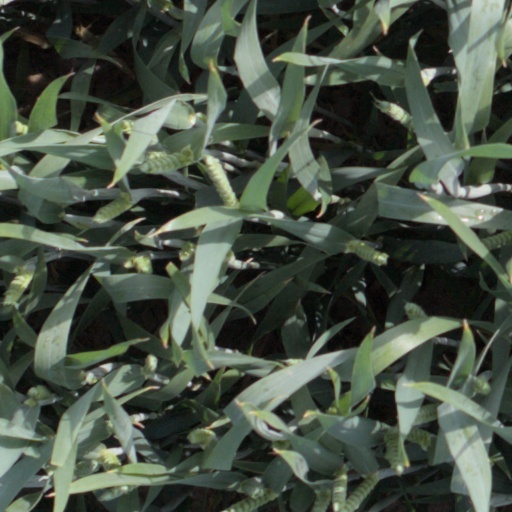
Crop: wheat